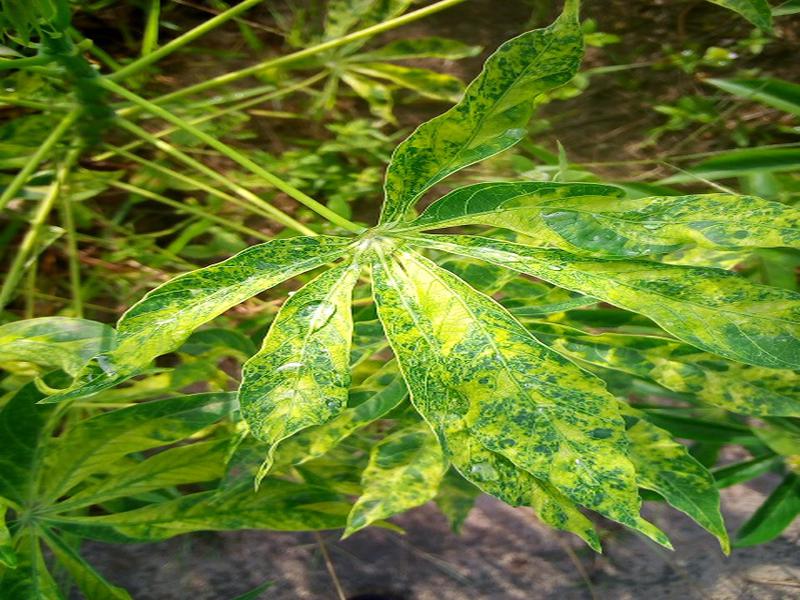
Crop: cassava
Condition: mosaic_disease